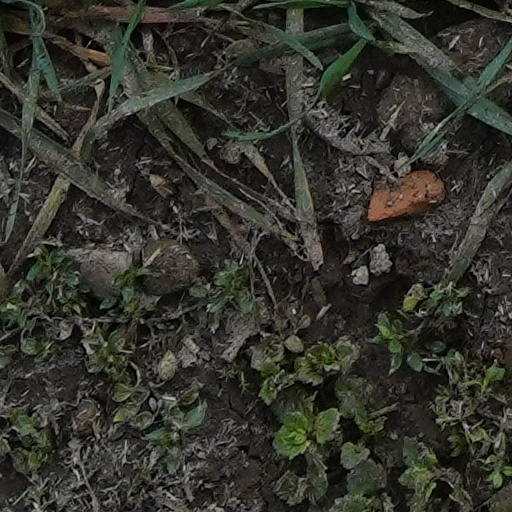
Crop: wheat